St Mary's, Staines

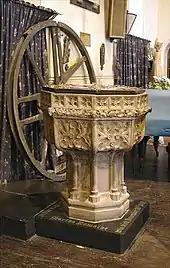
St Mary's baptismal font

The Trident Memorial Window commemorates the 1972 Staines air disaster, the worst air disaster in Britain prior to the Pan Am Flight 103 bombing over Lockerbie in Scotland. The then Bishop of Kensington, Michael Colclough, presided over a service blessing the window at its installation in 2004.